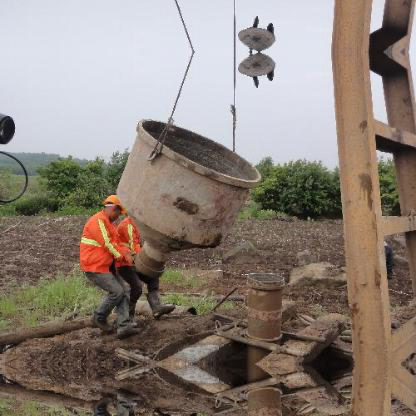
Objects in the image:
label: helmet